Brian Kellow

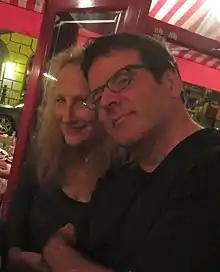
Biographer Brian Kellow at Cornelia Street.

Brian Kellow (March 1, 1959 – July 22, 2018) was an American biographer and magazine editor. As an editor at "Opera News" from 1988 to 2016, he commissioned hundreds of articles from a range of writers, seeking out well-known voices and cultivating young talent. In addition to his monthly column in "Opera News", his own articles appeared in "Vanity Fair", "The Wall Street Journal", "The New York Observer", "Opera", and other publications.